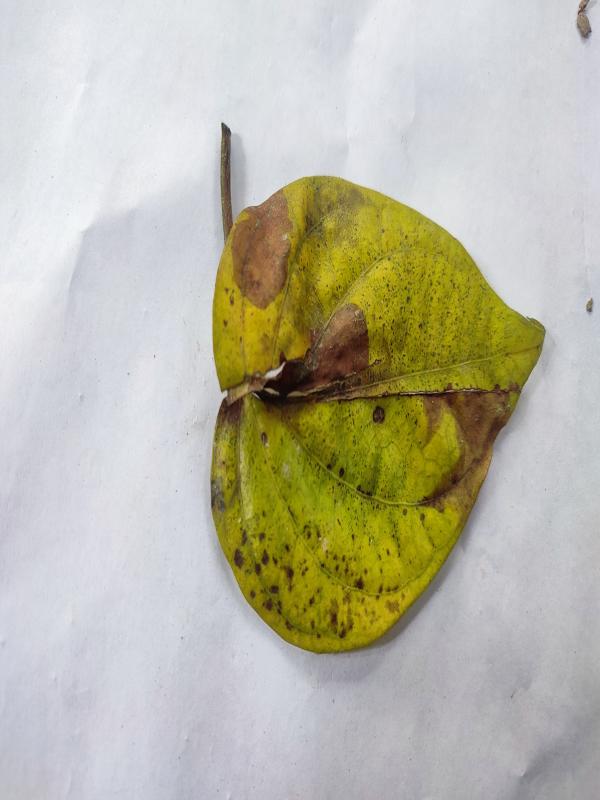
Label: Dried_Leaf